Thomas Bouchard (politician)

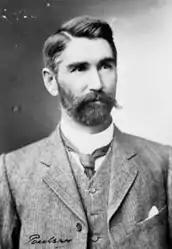

Thomas William Bouchard (8 October 1865 – 2 November 1943) was a solicitor and a member of the Queensland Legislative Assembly.